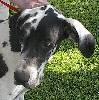
dog